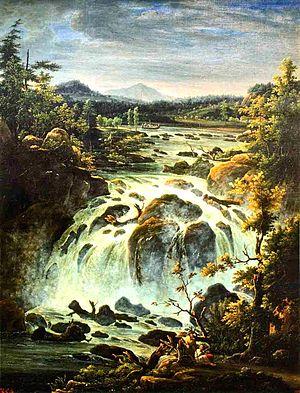
Fiodor Matveïev est un peintre russe, paysagiste, un maître du paysage classique, né en 1758 en Russie et mort en 1826 en Italie.
Nikolaï Nikanorovitch Doubovskoï est un peintre de paysages russe.
Les rapides d'Imatra sont des rapides situés à Imatra en Finlande.